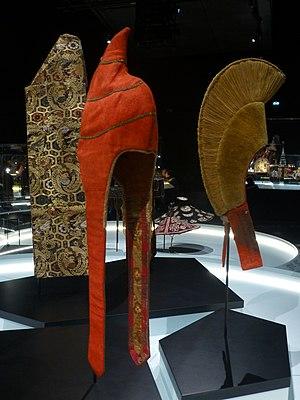
Au centre, en rouge: Coiffe des «
Dans son sens originel, un pandit — ou pundit — est un hindou qui a appris les textes sacrés que sont les Védas et leurs mélodies afin de les chanter au cours des rituels. Pandit désigne en outre un lettré hindou issu de la caste des brahmans. Aujourd'hui, le terme pandit est également un titre honorifique accordé en Inde aux érudits de tous domaines, que ce soit le sanskrit, la religion, la musique, la philosophie, les arts.